Blue bag

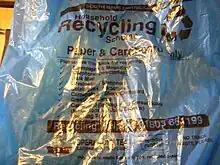
A blue bag used for recycling cardboard and paper, used by South Hams District Council, England

Blue bags are used to distinguish different types of recyclable materials at the point of collection. The content allowed differs from area to area, depending on decisions of the local council.